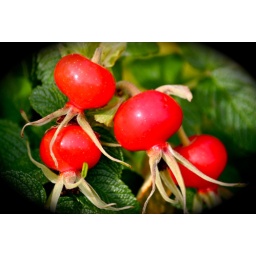
spotted these giant rose hips glowing in the early october sunshine